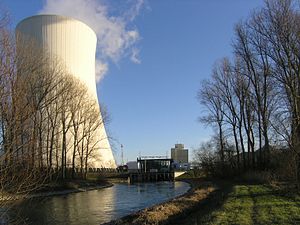
Vandkøling
Køletårn og vanddampsudslip fra et kernekraftværk.
Vandkøling er en metode til at fjerne varme fra komponenter og industriudstyr. I modsætning til luftkøling anvender vandkøling vand til varmetransport. Vandkøling bliver almindeligvis anvendt til at køle bilers forbrændingsmotorer og store industrielle faciliteter såsom kraftværker med dampturbiner, hydroelektriske generatorer, olieraffinaderier og kemiske industris fabrikker.